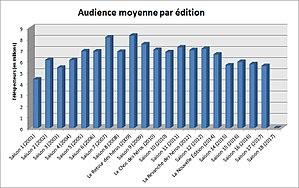
Audiences de Koh-Lanta par saison
Koh-Lanta est une émission de télévision française de téléréalité et d'aventure diffusée sur TF1 depuis le 4 août 2001. Elle est d'abord présentée par Hubert Auriol, puis par Denis Brogniart depuis 2002.